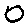
Label: 0